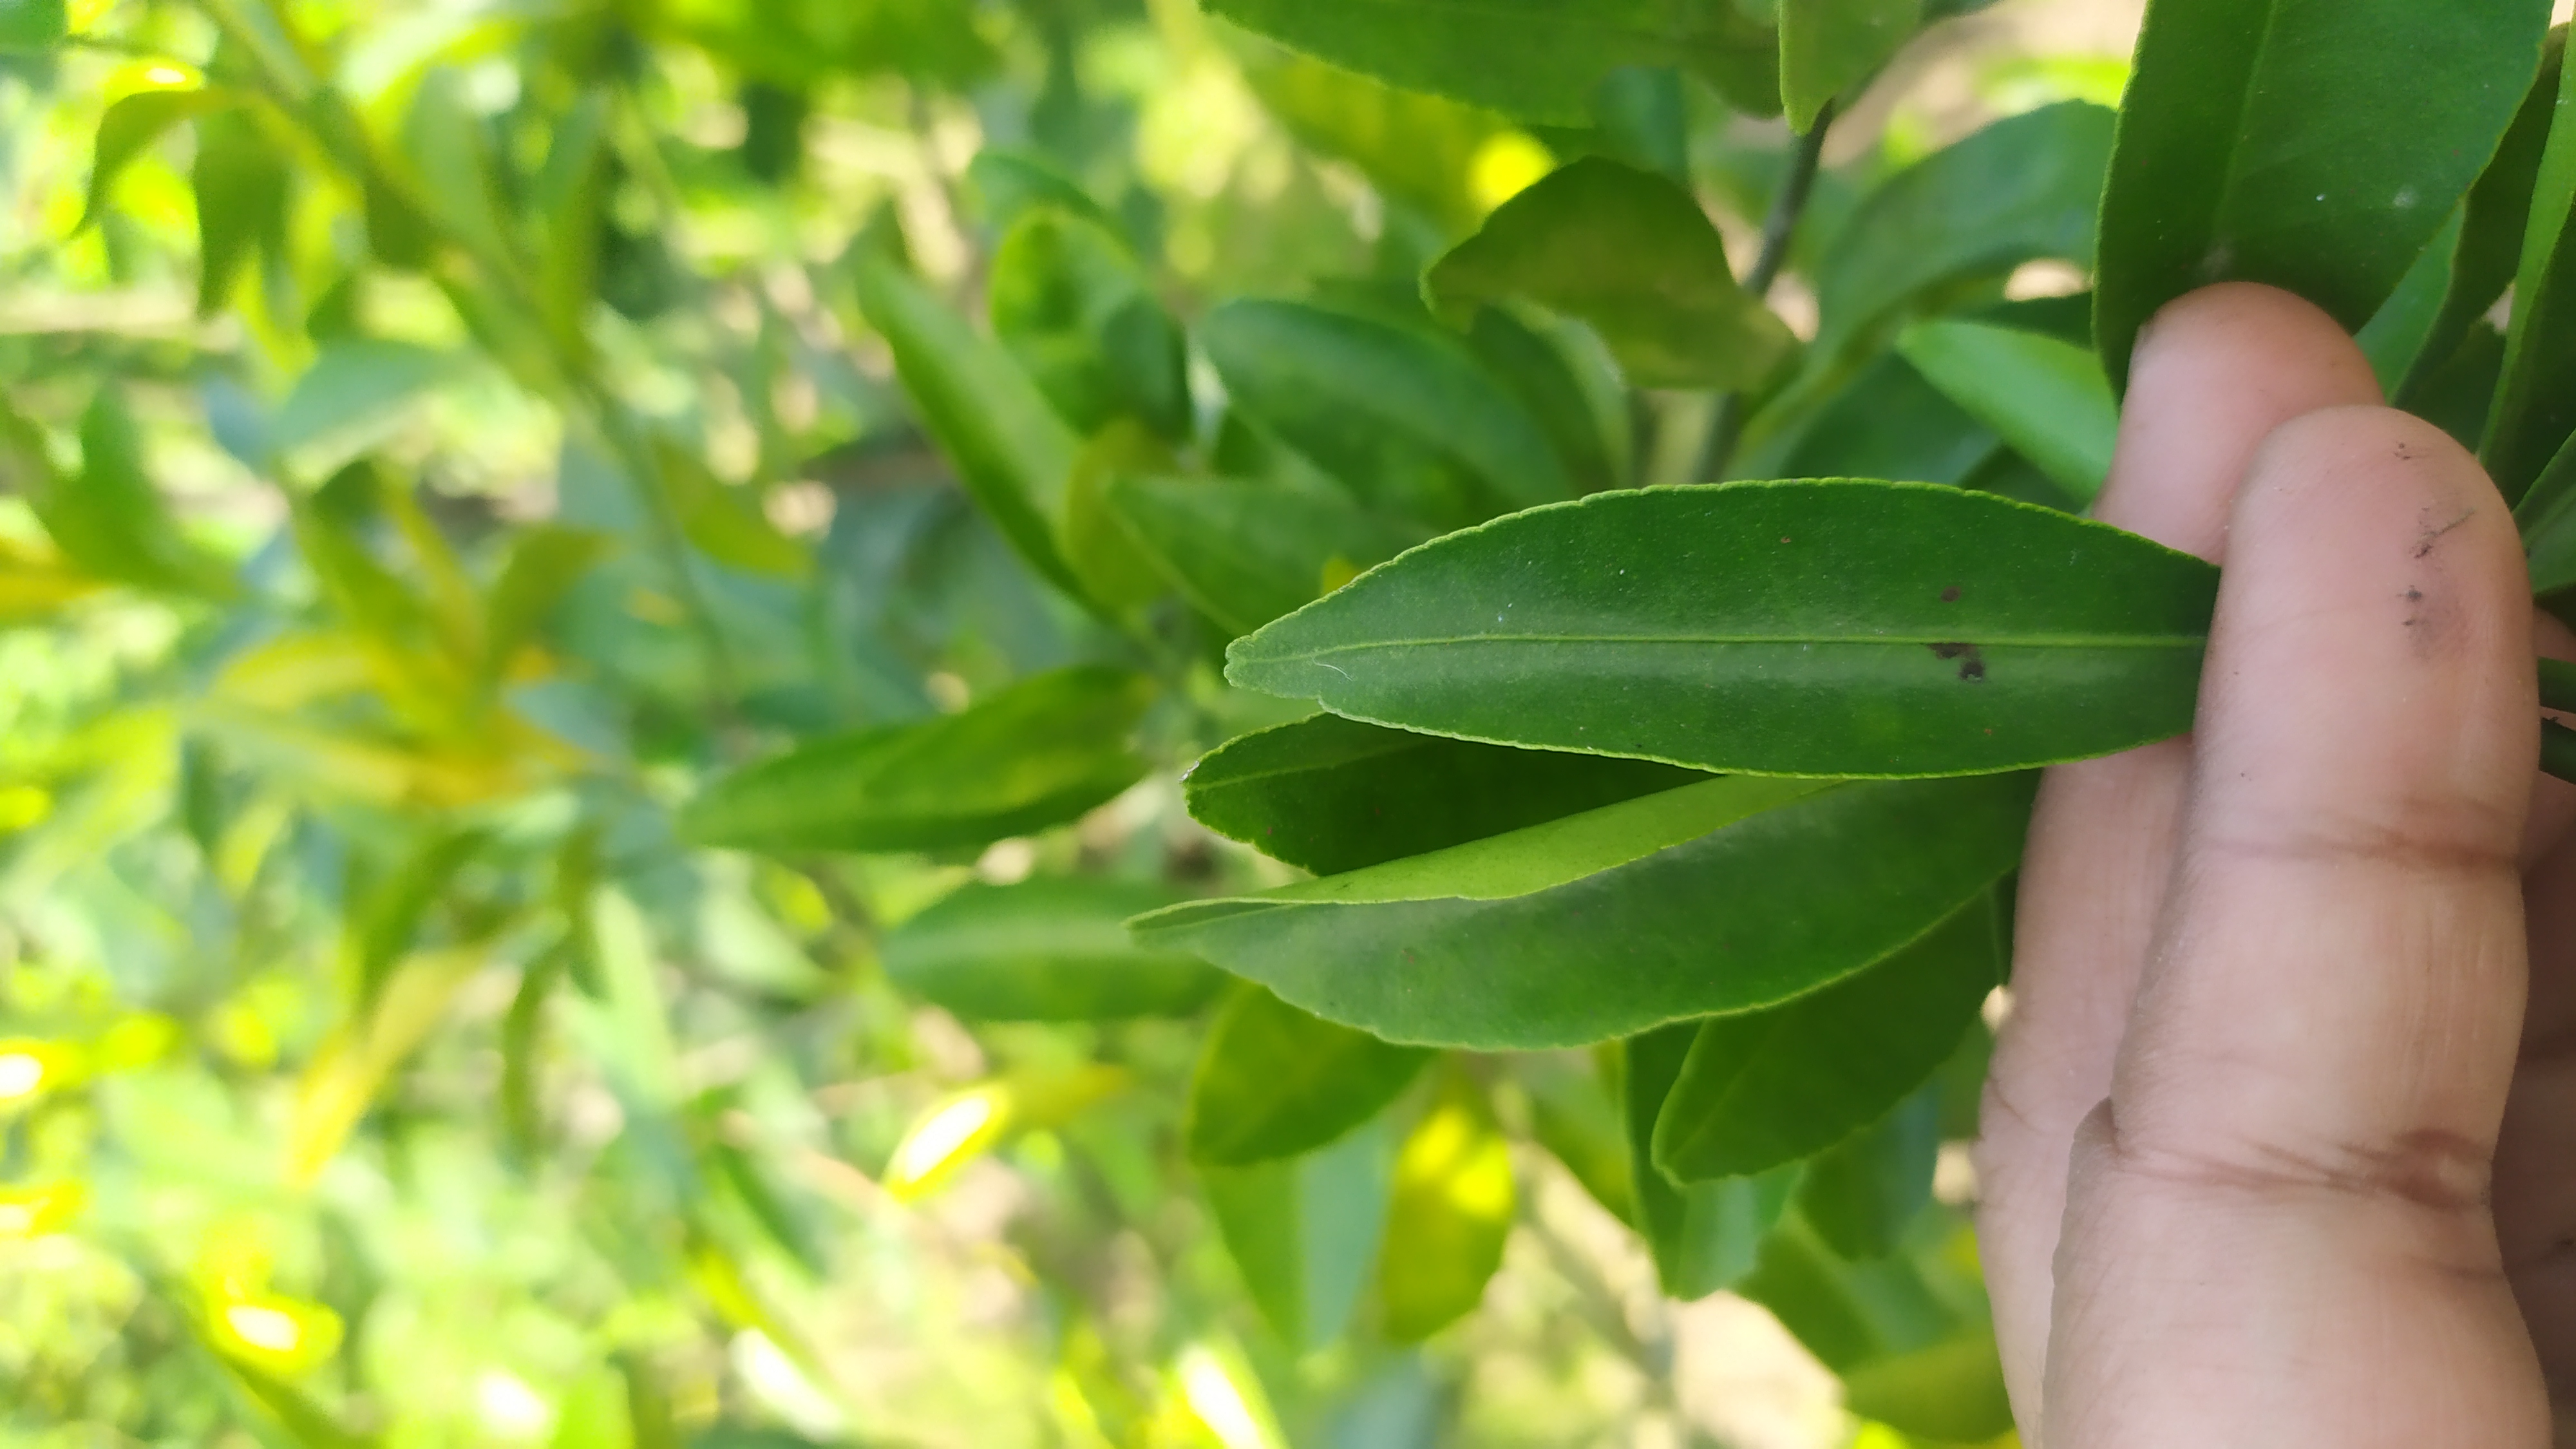
Mandarin leaf variety: Mandaring